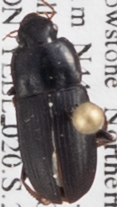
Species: Harpalus opacipennis
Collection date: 2018-06-28
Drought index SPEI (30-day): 0.814
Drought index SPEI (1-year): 2.09
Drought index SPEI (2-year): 1.106